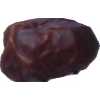
Label: dates